The Art of Return

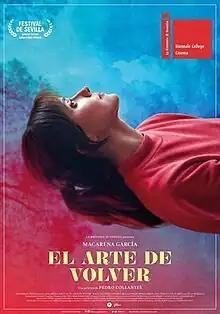
Film poster

The Art of Return is a 2020 Spanish drama film directed by Pedro Collantes. It stars Macarena García alongside Nacho Sánchez, Ingrid García Jonsson, Mireia Oriol, Luka Peros, Lucía Juárez and Celso Bugallo.